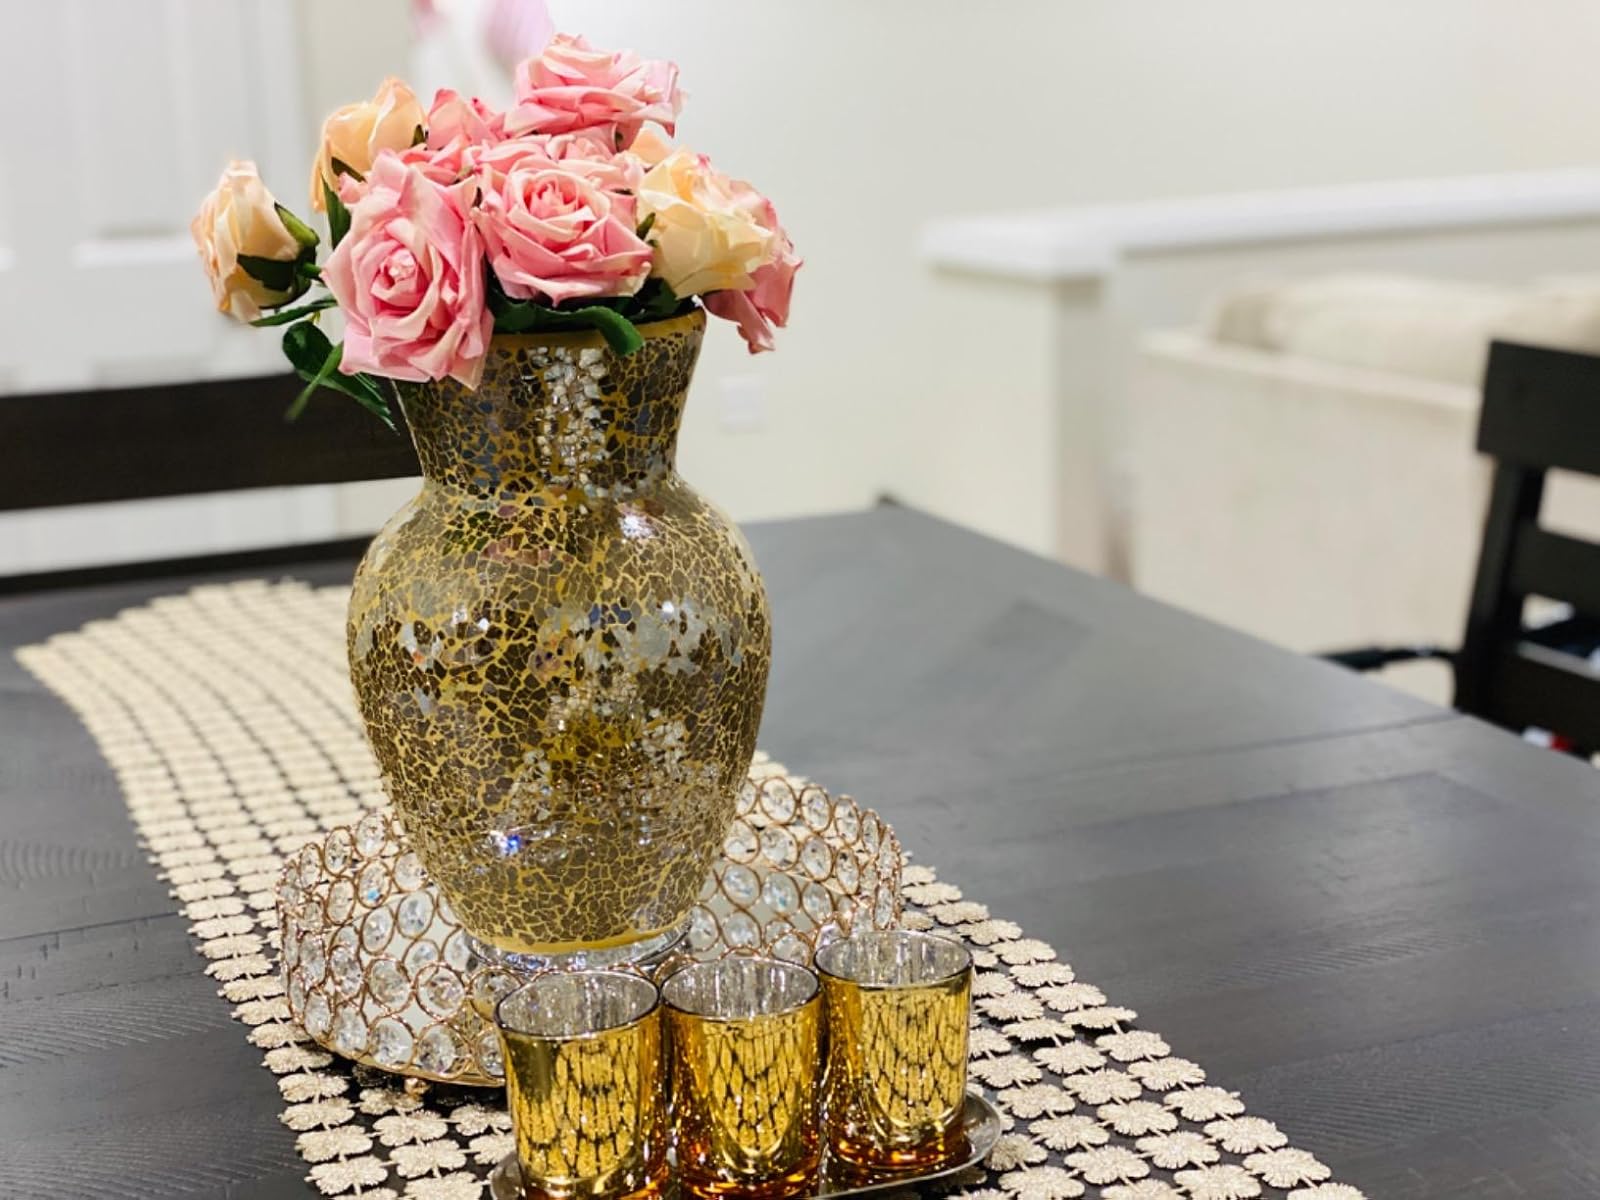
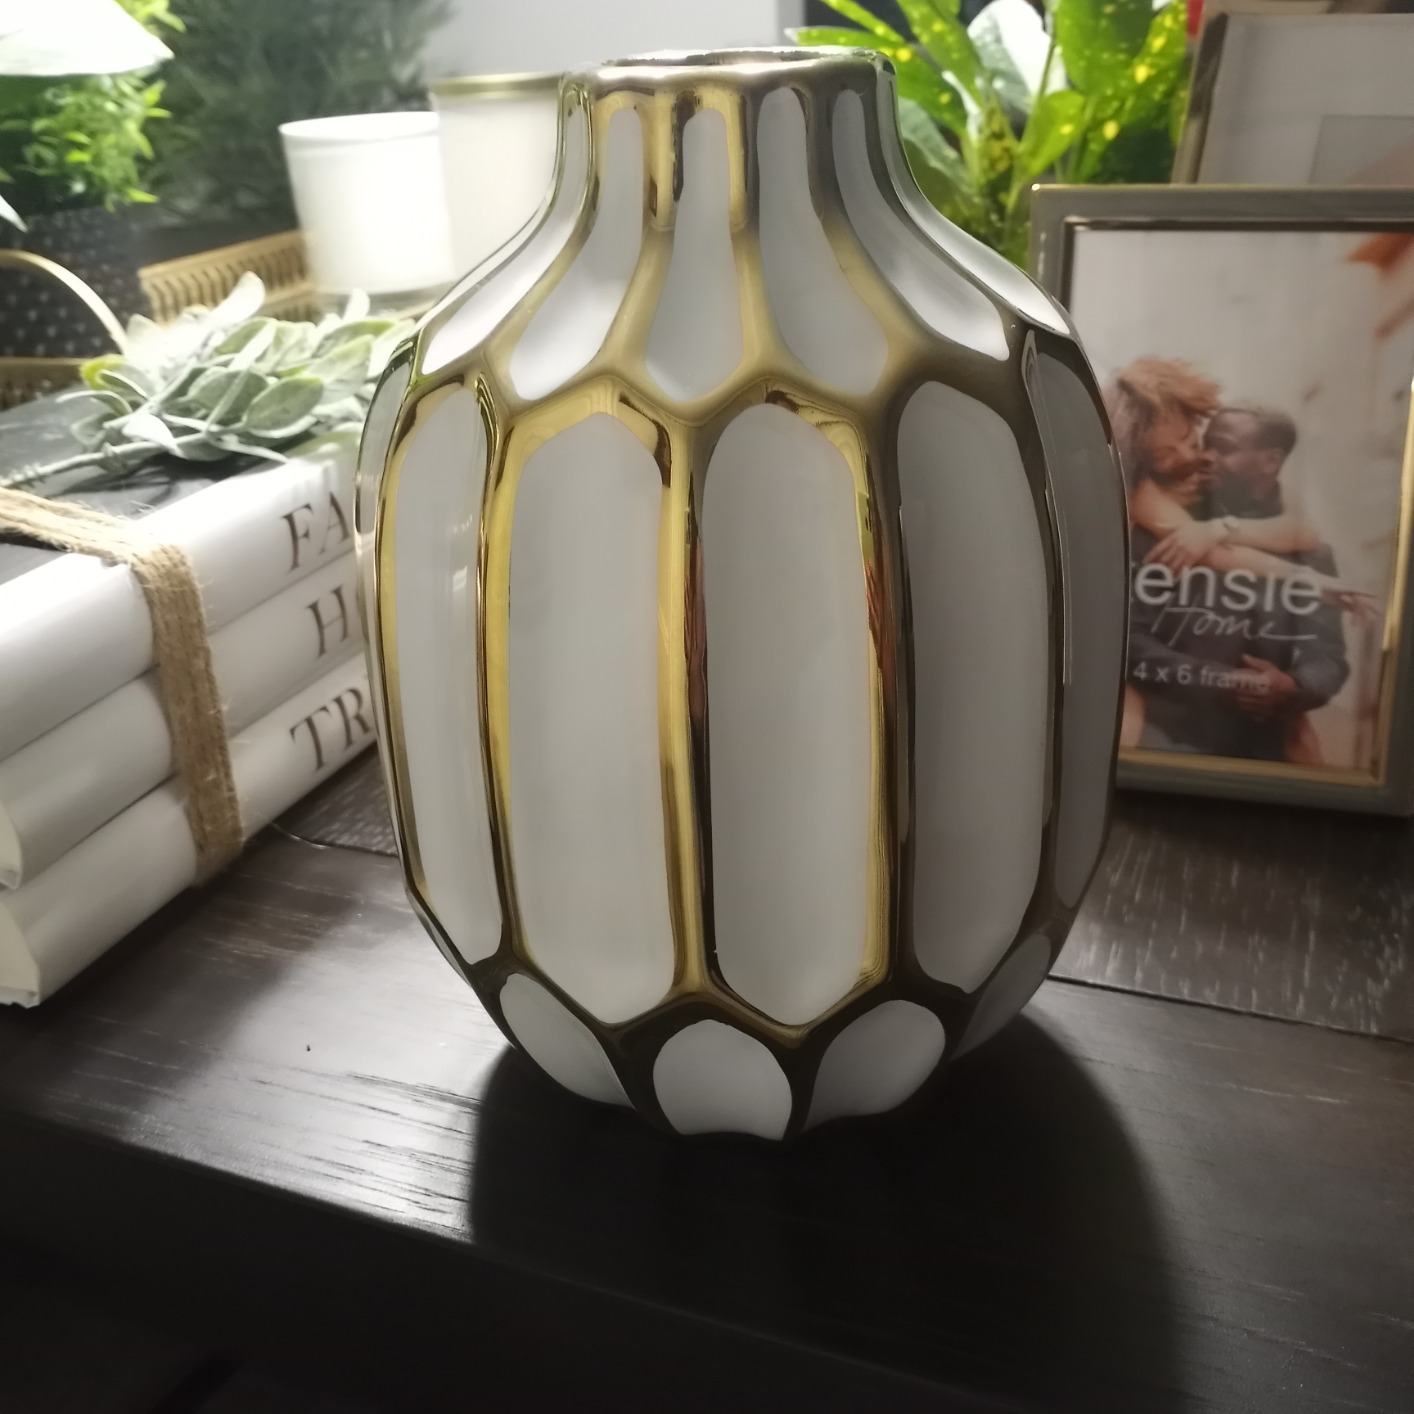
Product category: vase
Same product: no